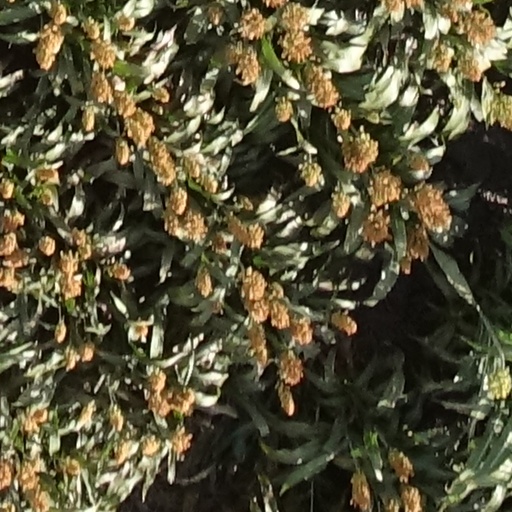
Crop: sorghum